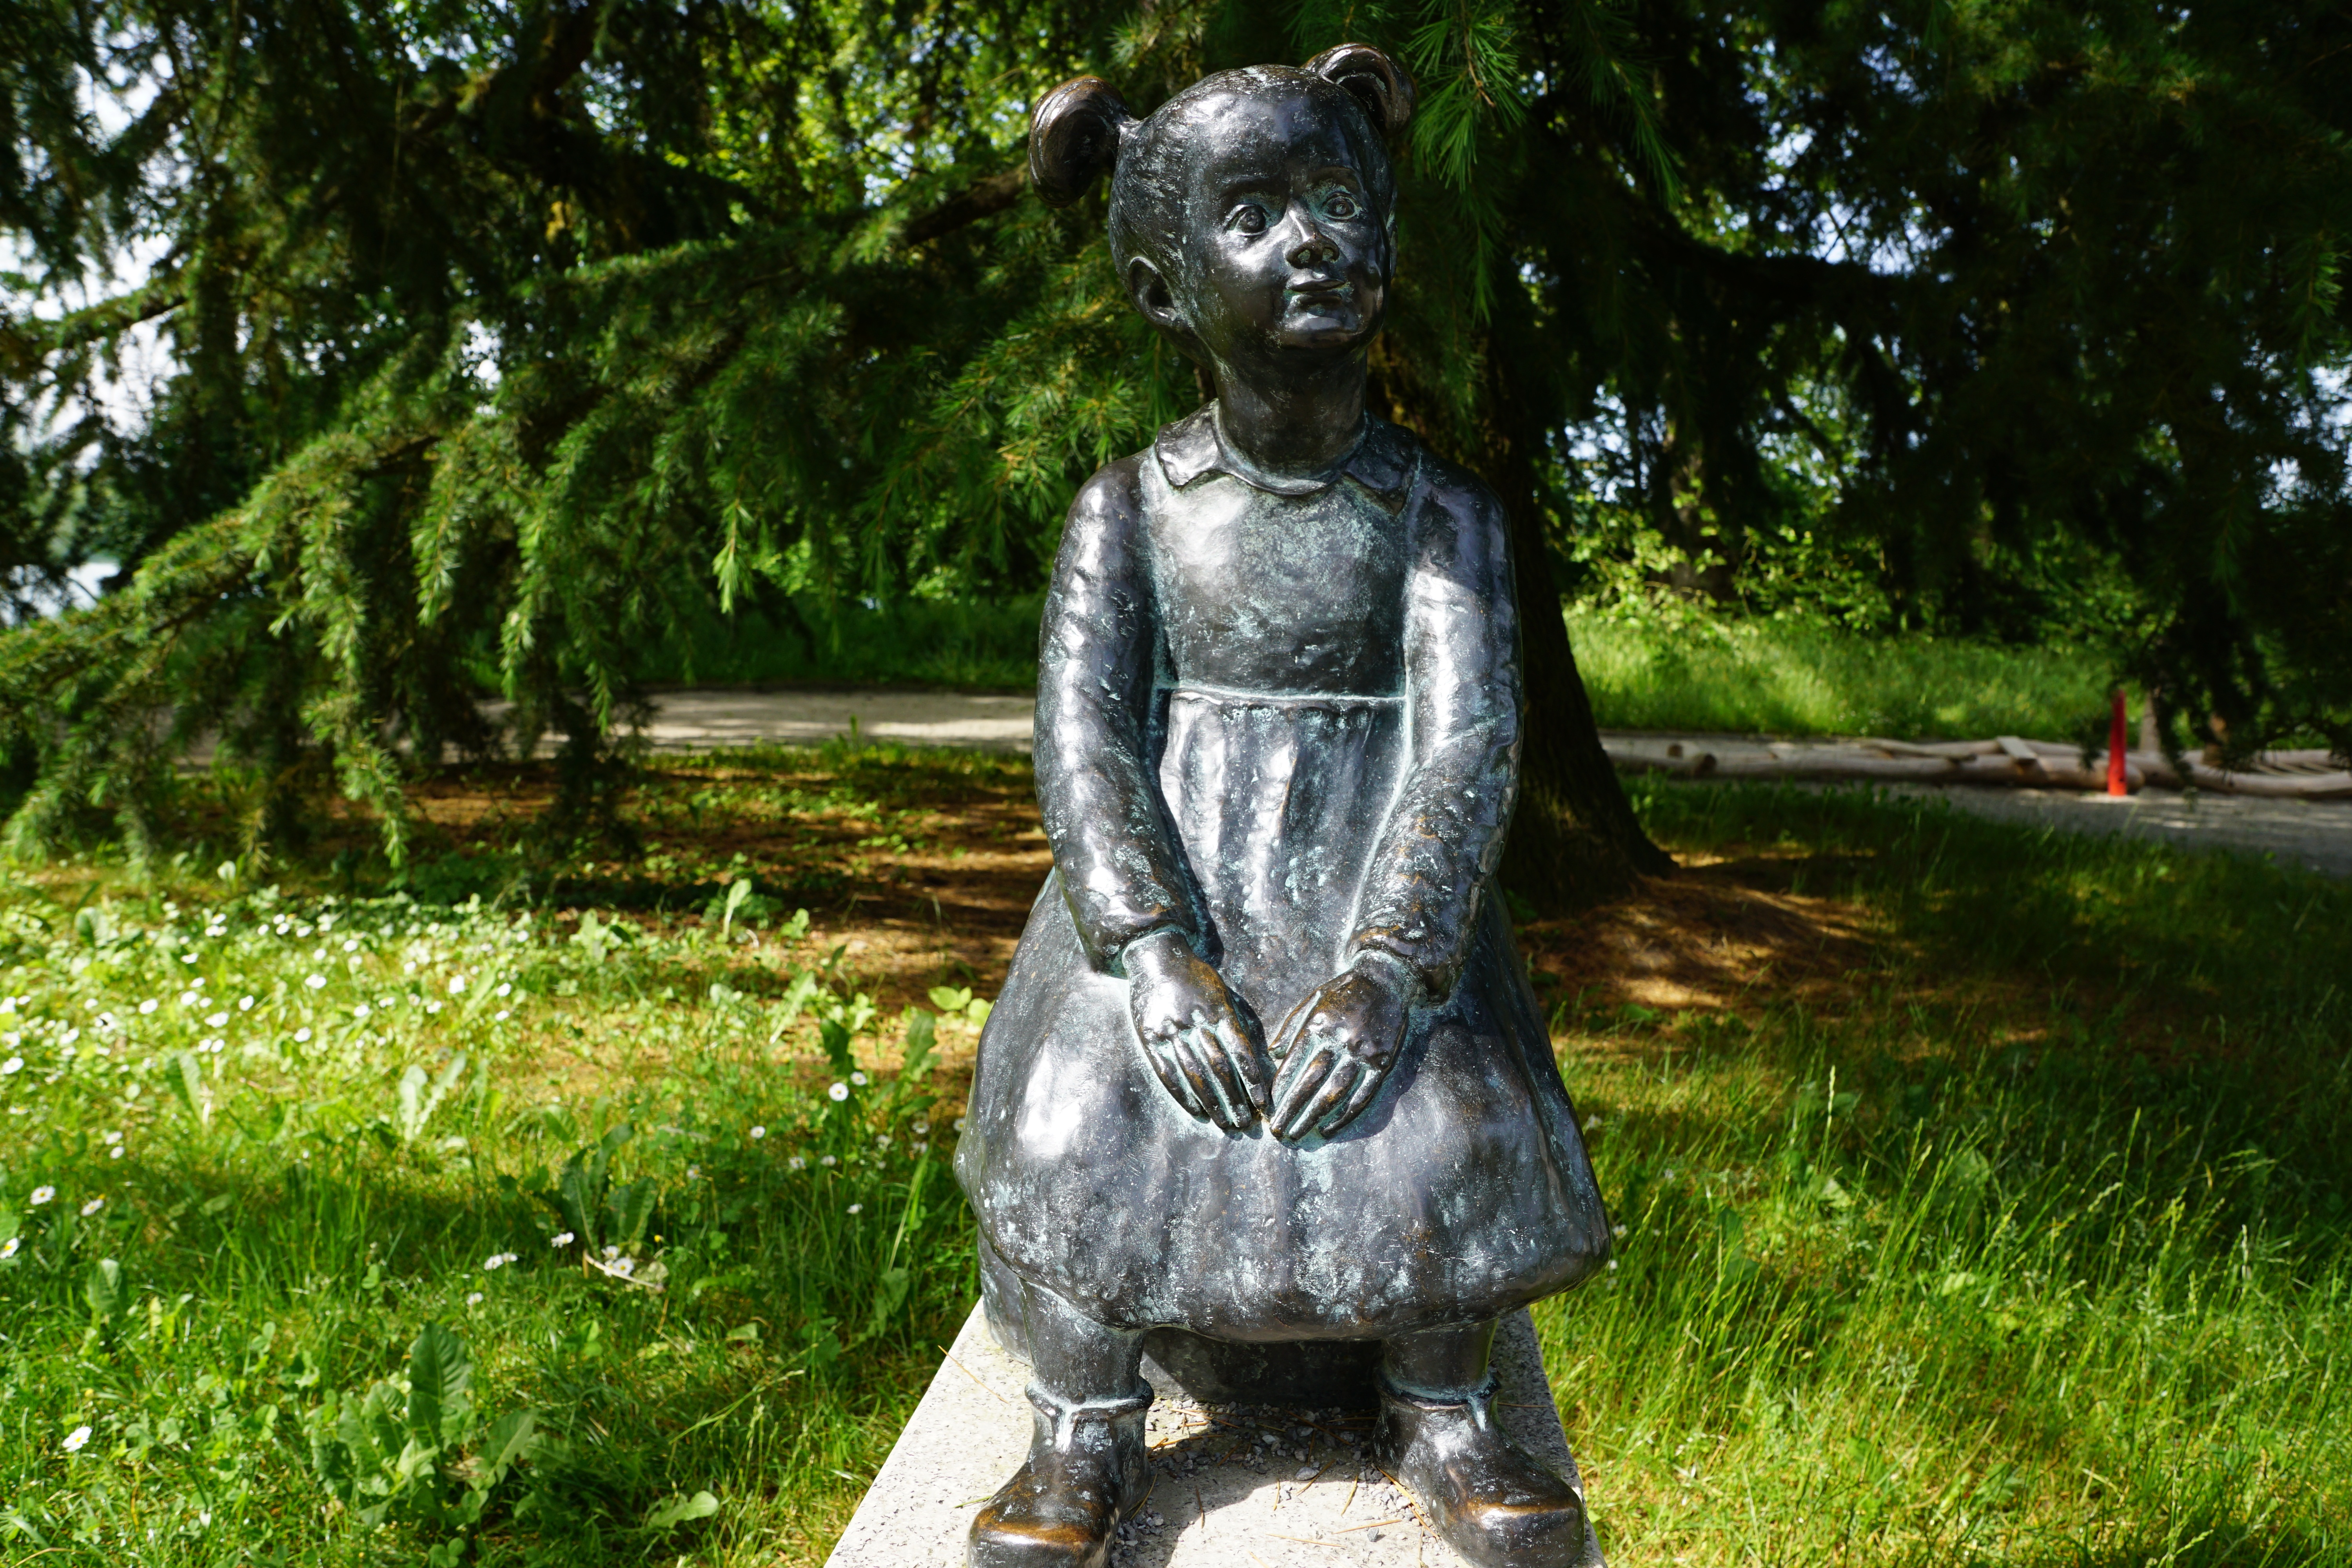
nature, girl, monument, statue, sculpture, art